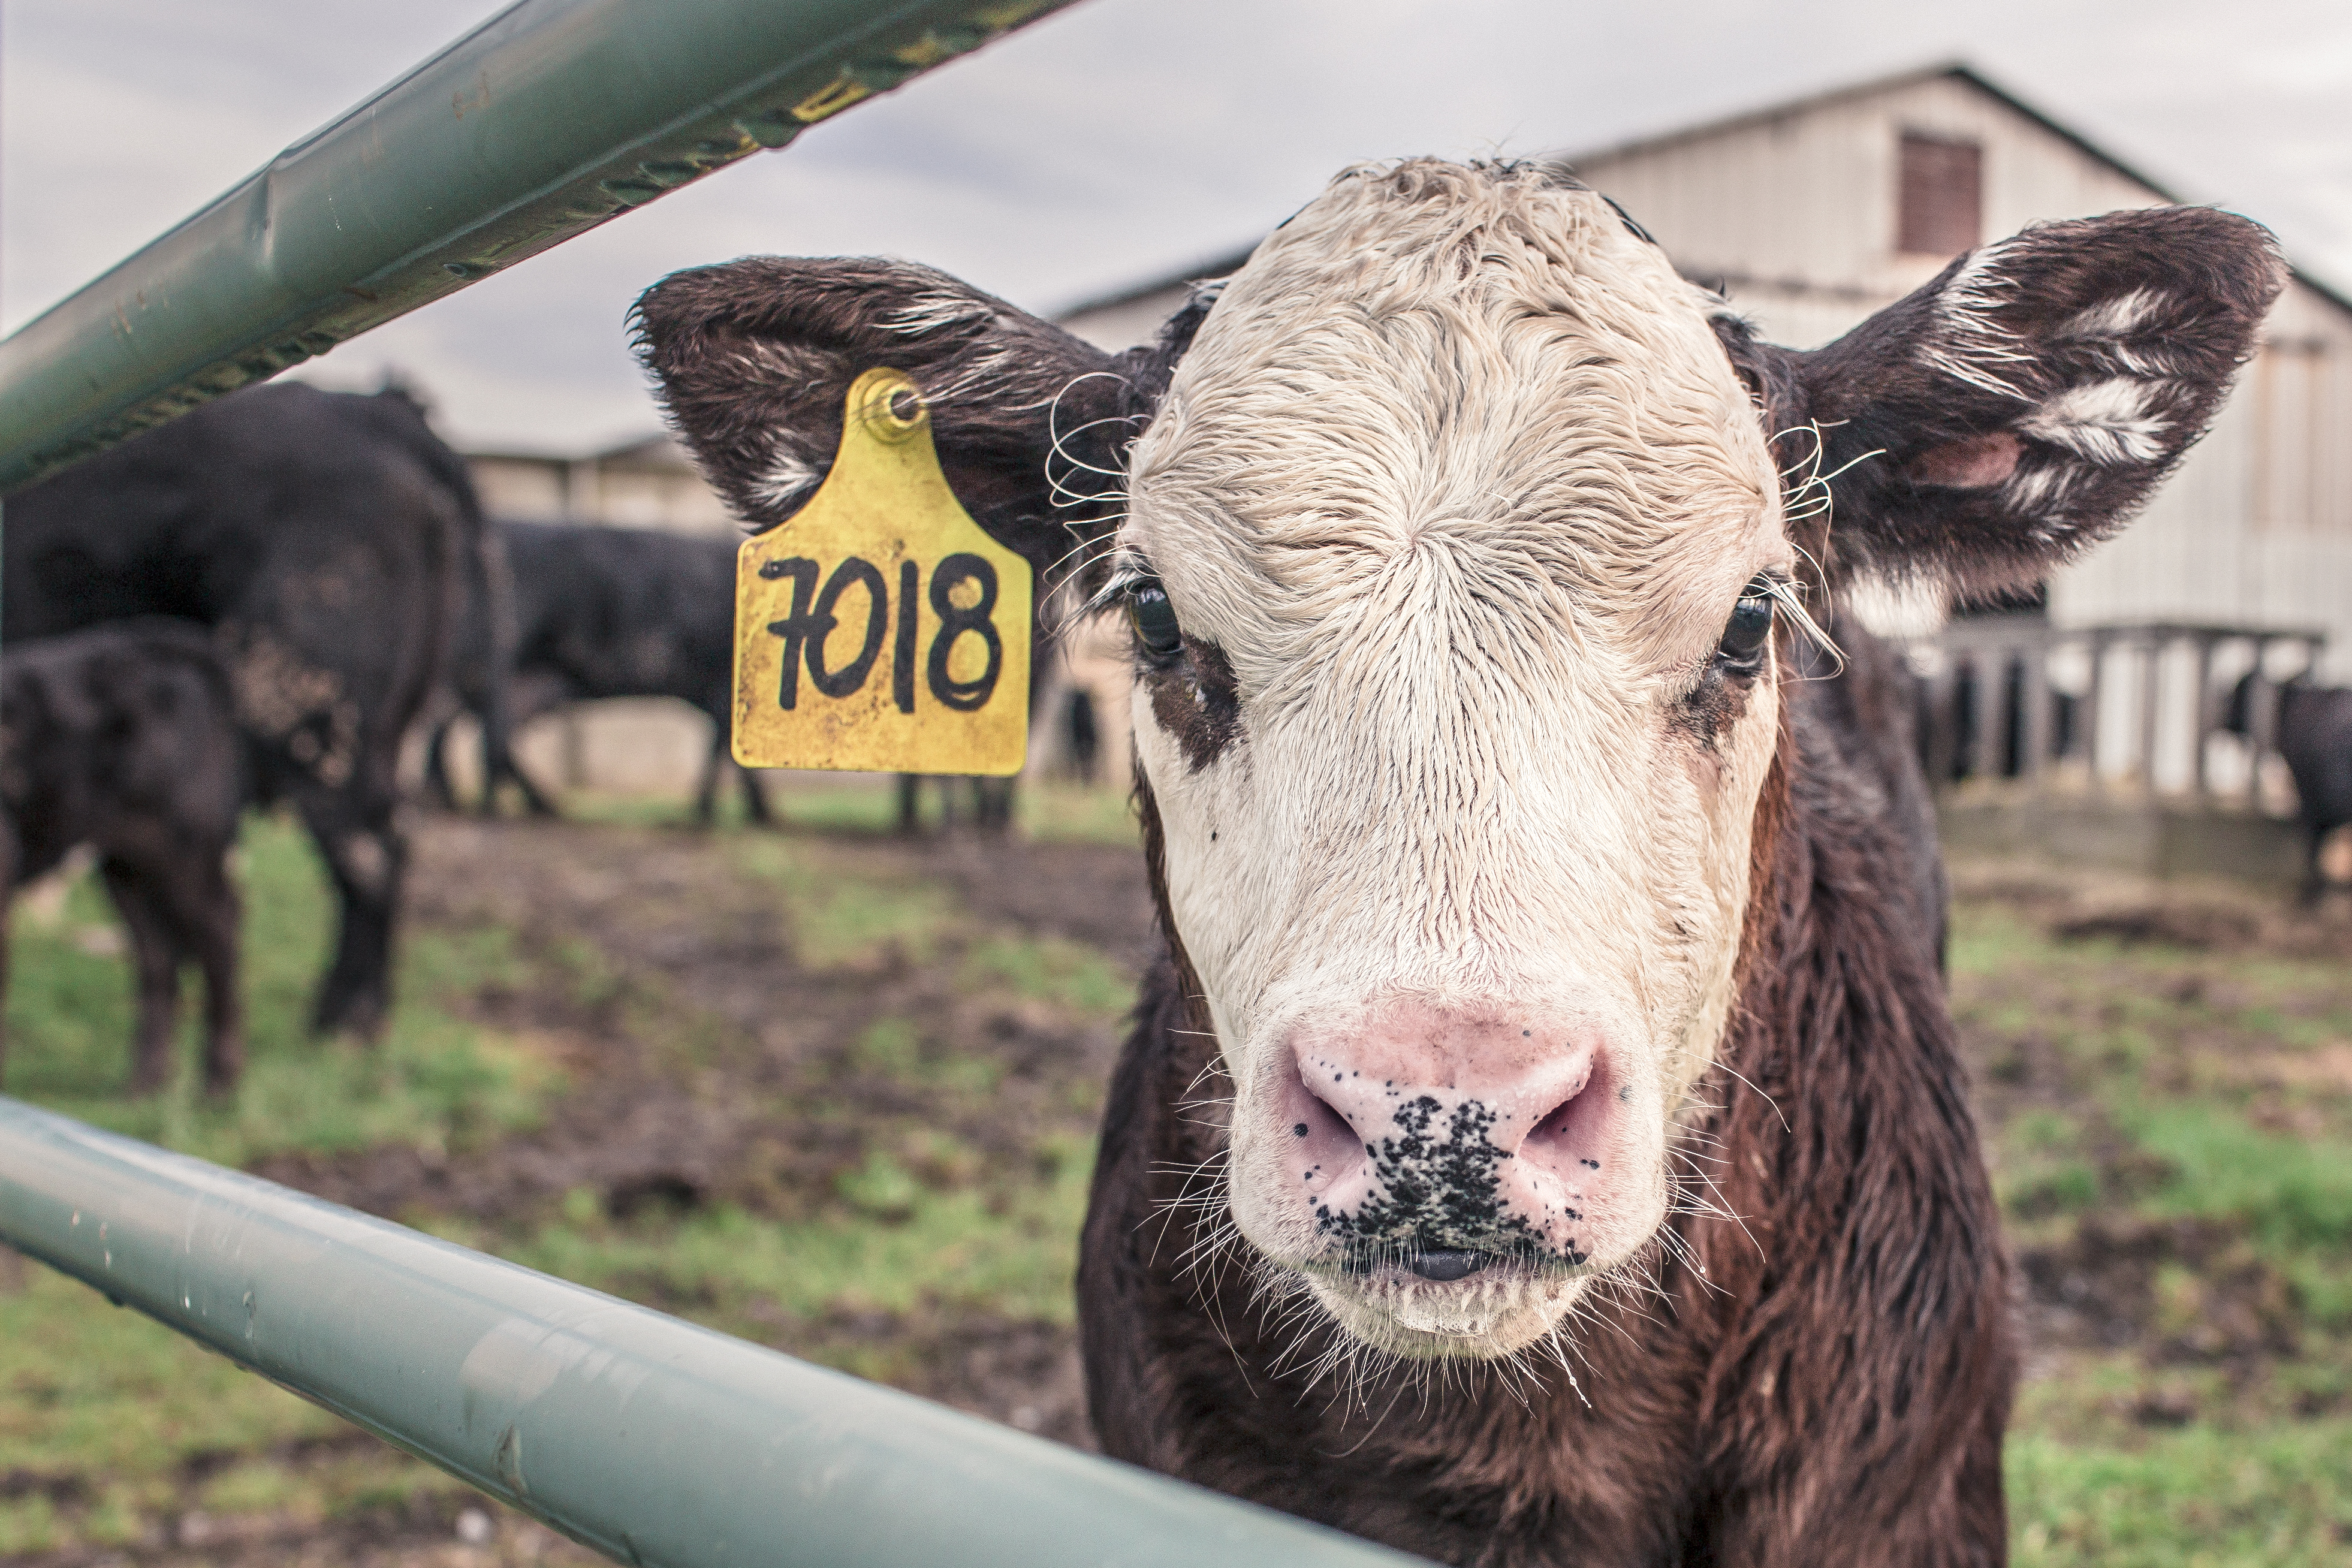
farm, countryside, number, animal, cow, farming, mammal, agriculture, fauna, calf, bull, dairy cow, cattle like mammal, 7018